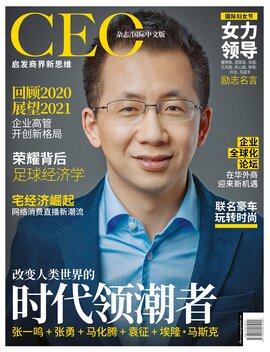
จาง อีหมิง

infobox person
| name = จาง อีหมิง
| image = The CEO Magazine Cover.jpg
| birth_place = จีน
| alma_mater = มหาวิทยาลัยหนานไค
| known = ผู้ก่อตั้งไบท์แดนซ์
| occupation = ผู้ประกอบการธุรกิจบนอินเทอร์เน็ต
จาง อีหมิง (zh|s=张一鸣|t=) เกิดเมื่อเดือนเมษายน ค.ศ. 1983 เป็นผู้ประกอบการธุรกิจบนอินเทอร์เน็ตชาวประเทศจีน|จีน ก่อตั้งบริษัทไบท์แดนซ์ (ByteDance) ในปี ค.ศ. 2012 อันเป็นบริษัทพัฒนาแพลตฟอร์มติ๊กต๊อก (TikTok) สำหรับแชร์วิดีโอออนไลน์ที่ได้รับความนิยมในหมู่ชาวจีนและชาวไทย และยังพัฒนาแพลตฟอร์มรวมข่าว TouTiao อีกด้วย ทั้งสองบริการนี้มีผู้ใช้รวมกันมากถึง 1 พันล้านคนในปี ค.ศ. 2019 นับเป็น startup ที่เติบโตและมีมูลค่าสูงที่สุดแห่งหนึ่งของโลก ส่งผลให้จางเป็นบุคคลที่ร่ำรวยที่สุดเป็นอันดับ 9 ของจีนด้วยมูลค่าทรัพย์สินสุทธิ 16.2 พันล้านดอลลาร์สหรัฐ
== อ้างอิง ==
หมวดหมู่:นักธุรกิจชาวจีน